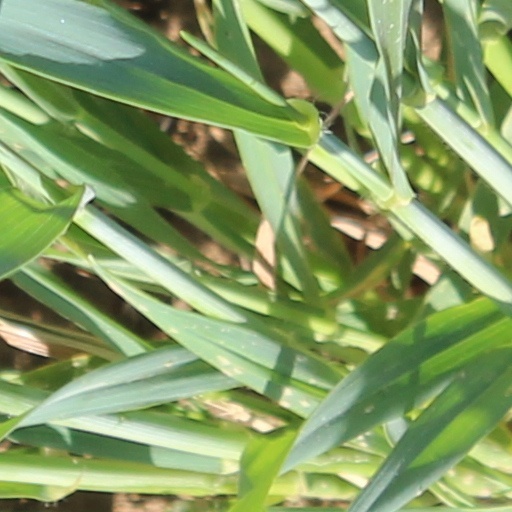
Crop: wheat